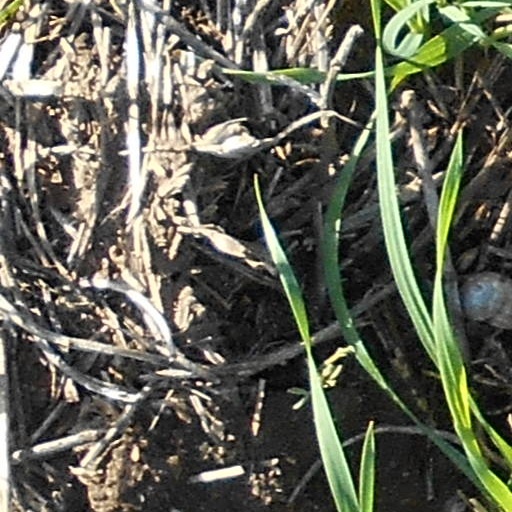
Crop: wheat